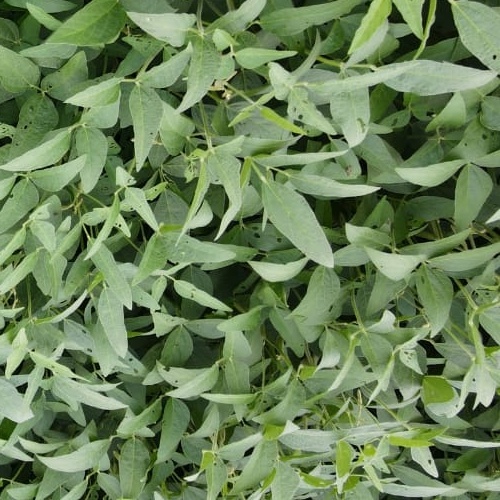
Label: Diabrotica_speciosa